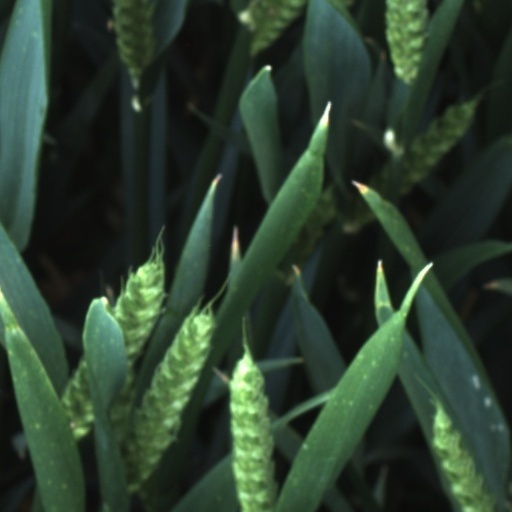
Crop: wheat